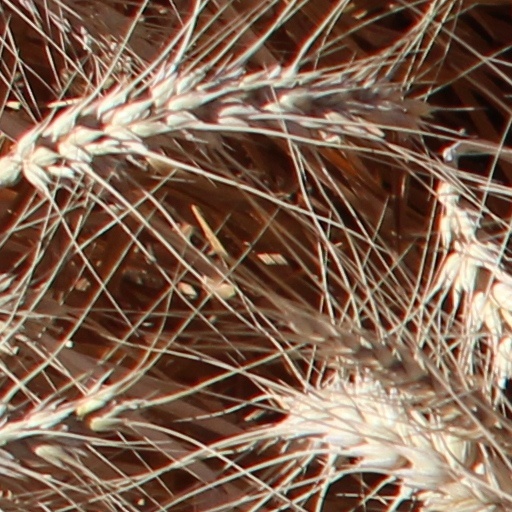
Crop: wheat